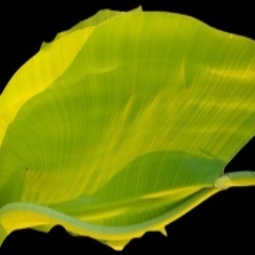
Label: Zinc